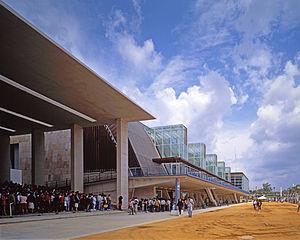
L’Exposition universelle de 1992 ou Expo '92, officiellement Exposition universelle de Séville 1992 s'est tenue du 20 avril au 12 octobre 1992 à Séville, en Espagne, sur l'île de La Cartuja. L'Exposition avait pour thème « L'Ère des Découvertes » et célébrait les 500 ans de la découverte de l'Amérique.